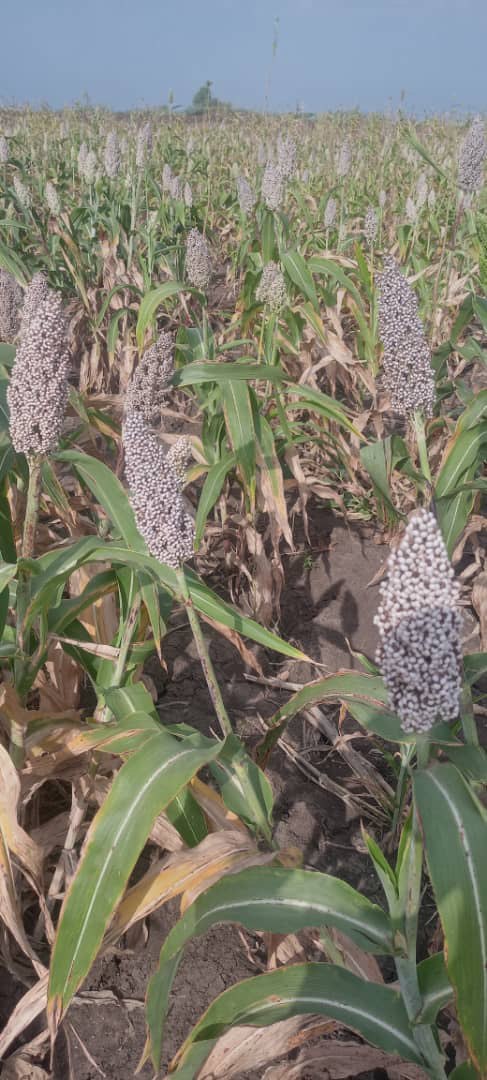
الوصف بالفصحى: محصول زراعة الذرة الرفيعة في ولاية شرق سنار
الوصف بالعامية السودانية: محصول الذرة الرفيعة (العيش ) شرق سنار
التصنيف: Agriculture & Livestock